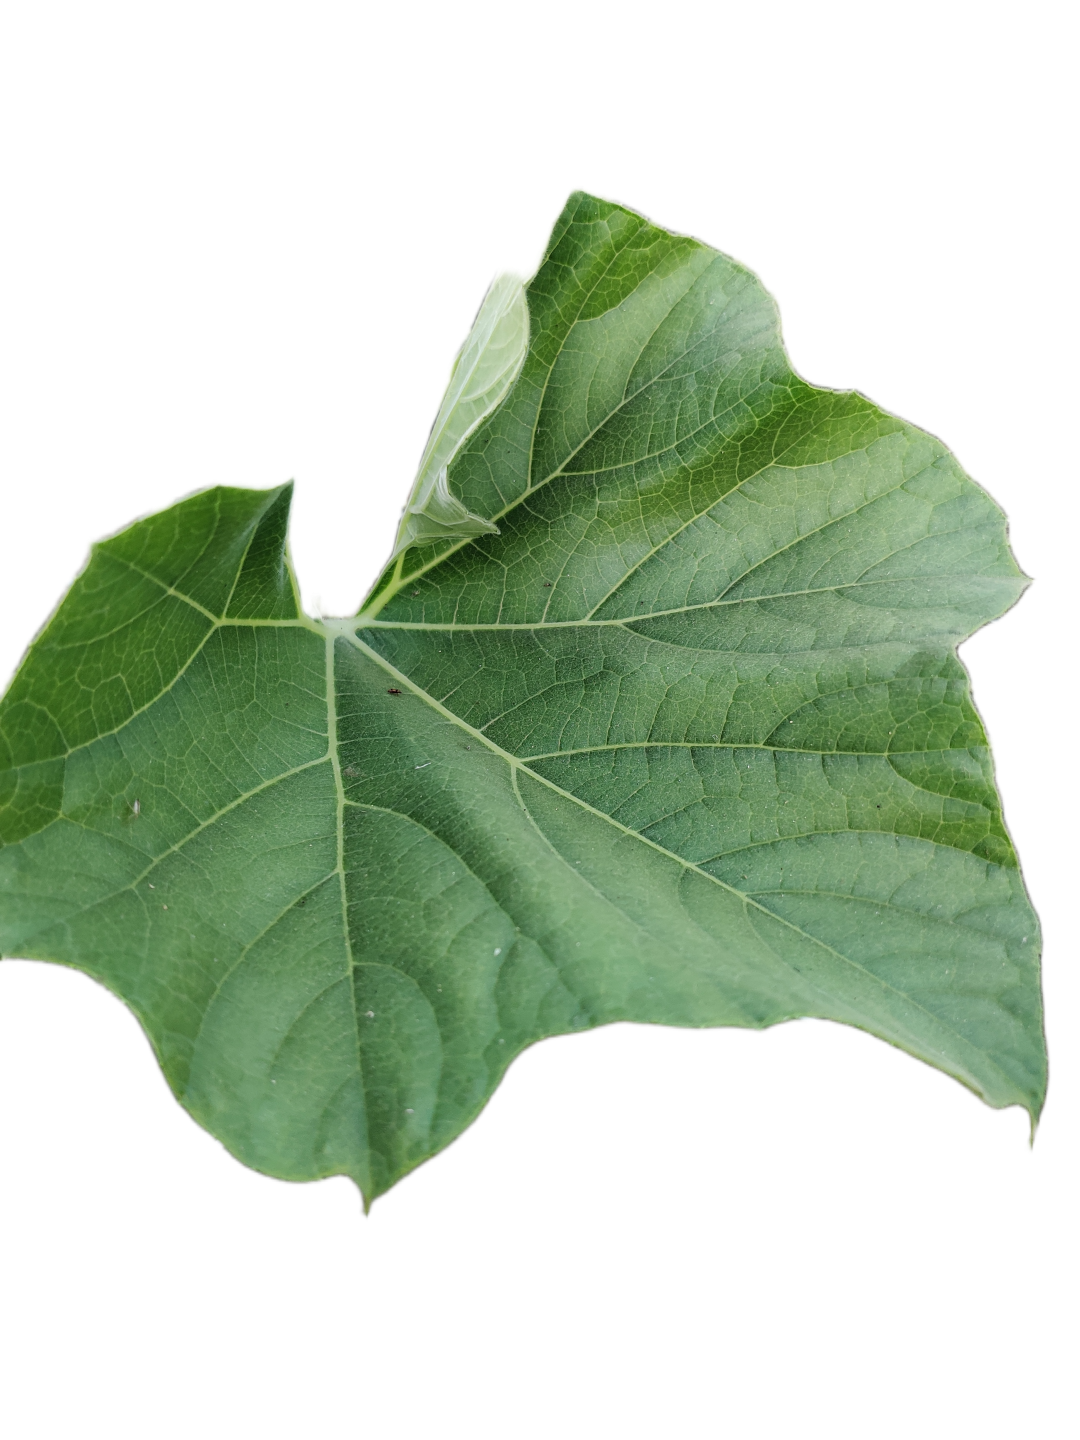
Crop: Bottle Gourd
Label: Healthy